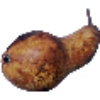
Label: pear_abate